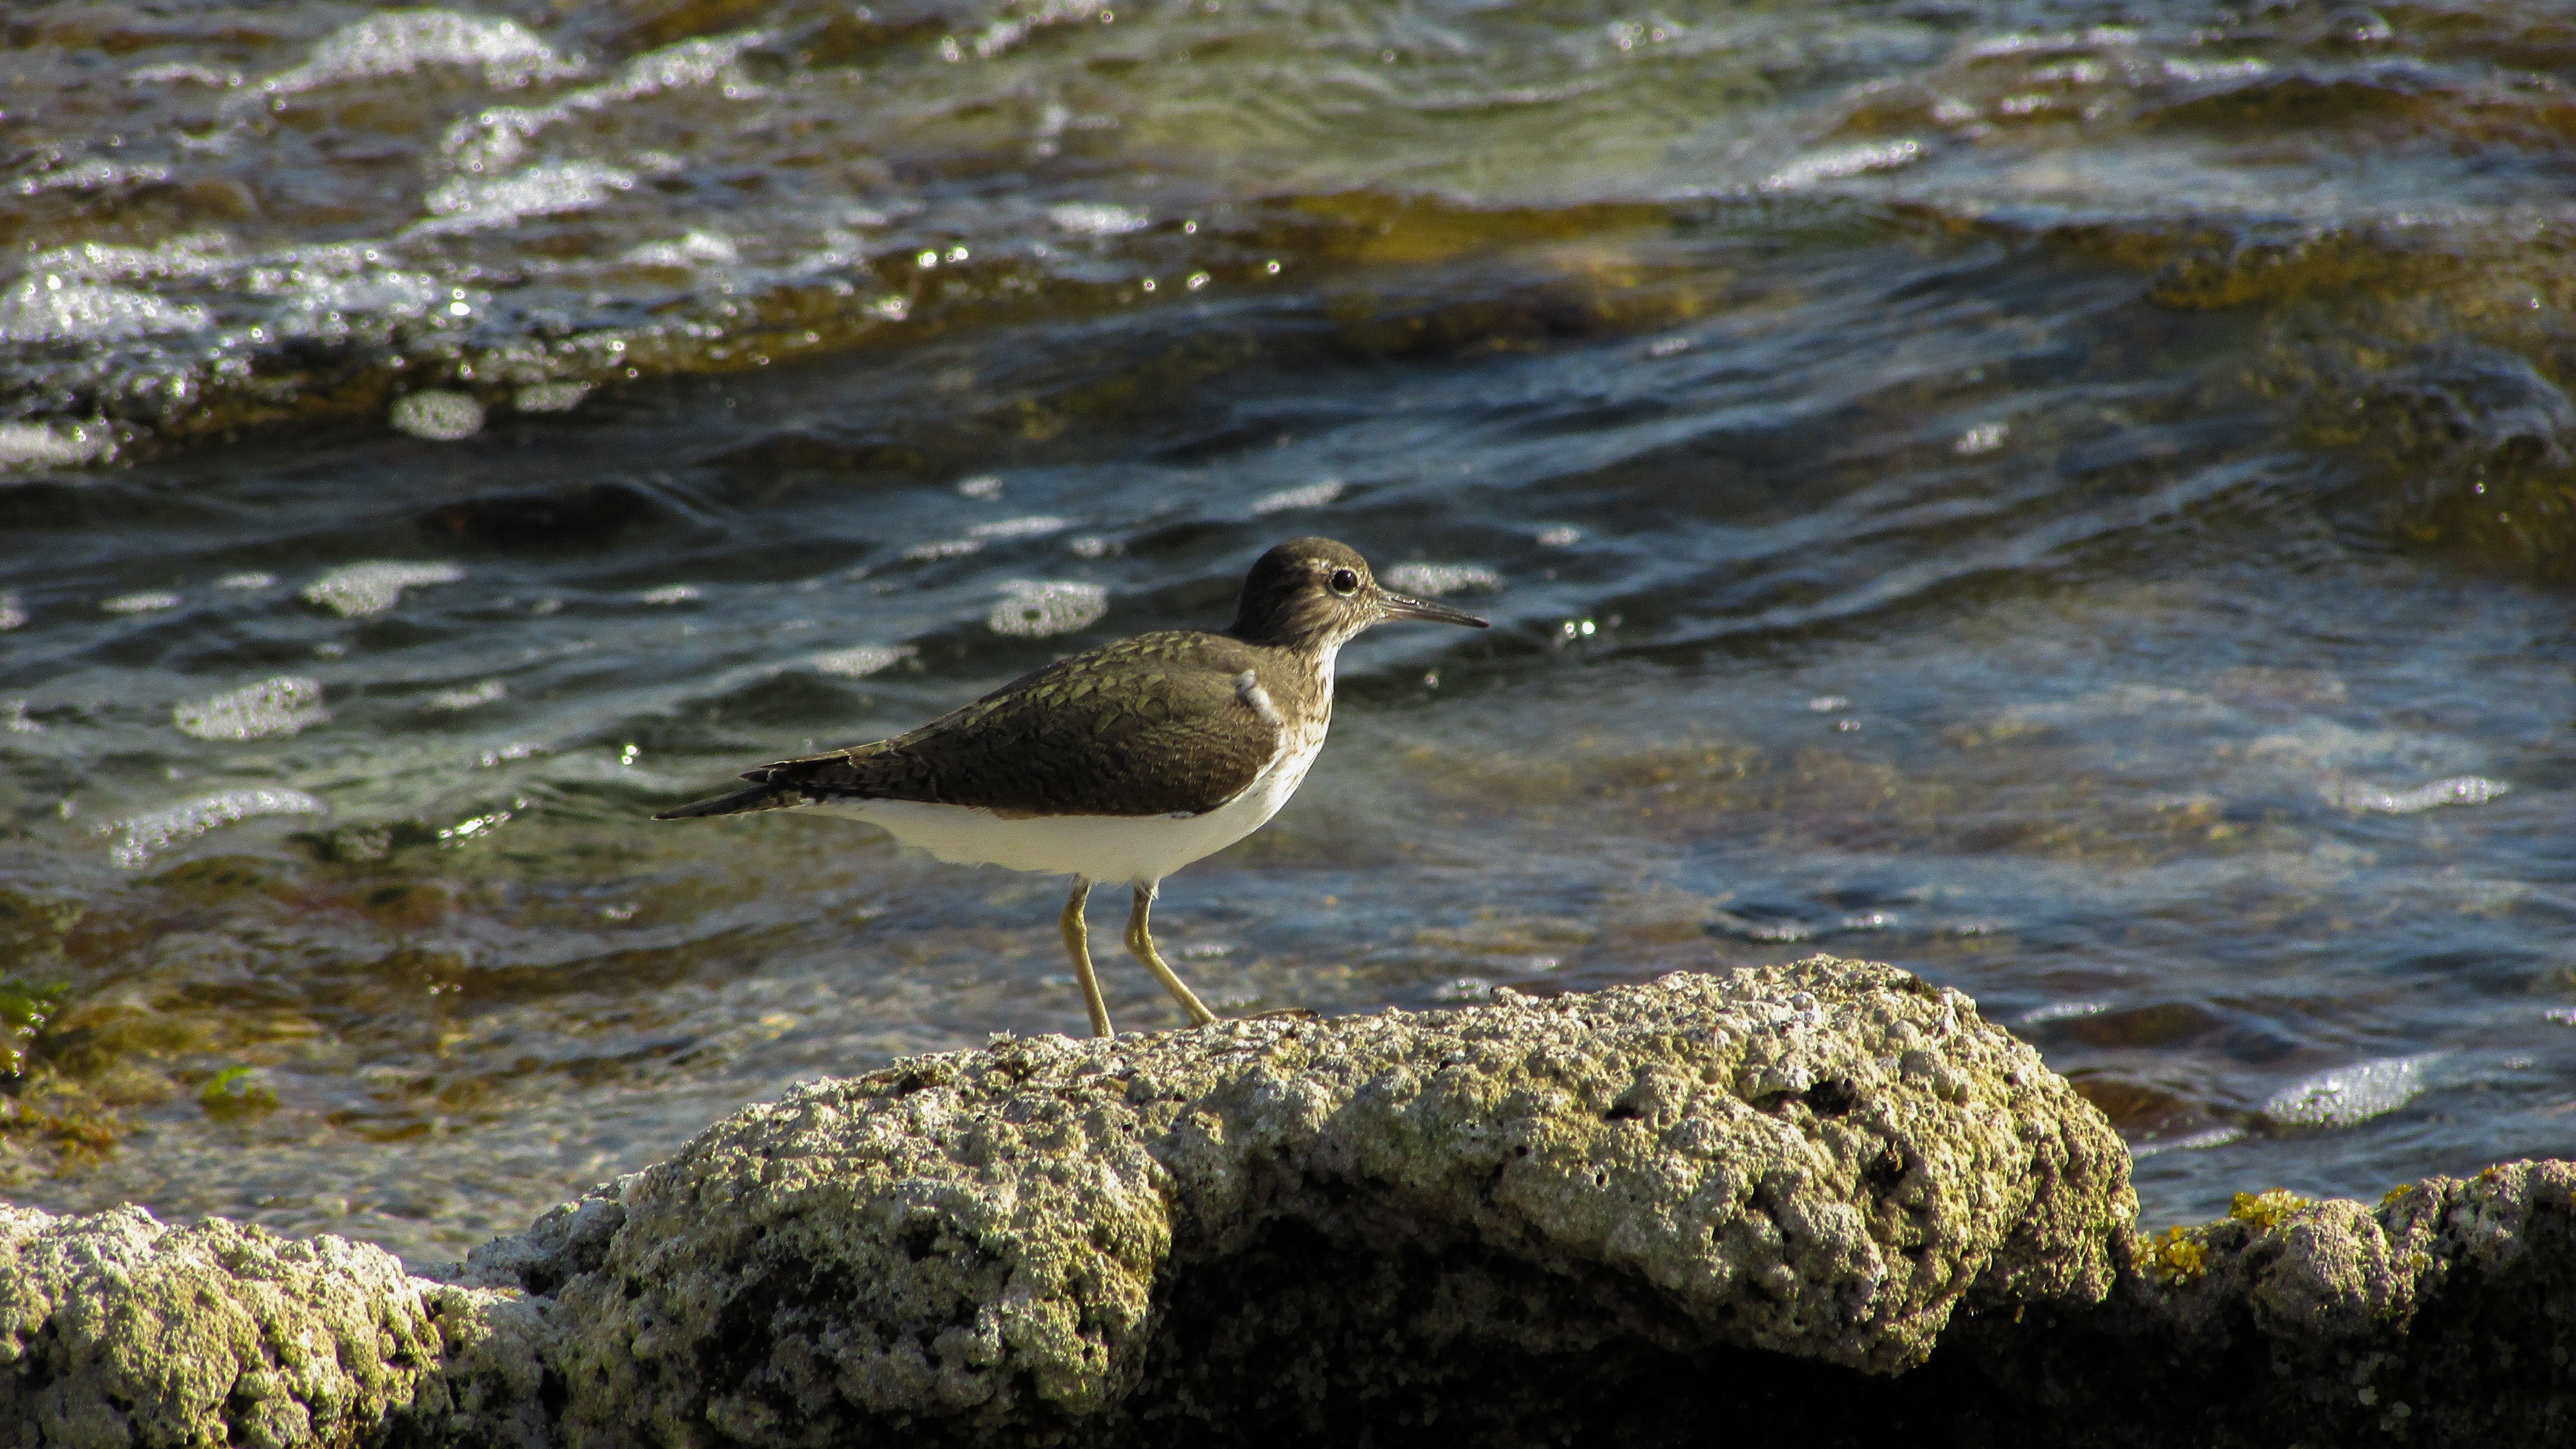
sea, water, nature, bird, seabird, wildlife, wild, reflection, fauna, wetland, vertebrate, cyprus, shorebird, sandpiper, migratory, charadriiformes, stint, cinclidae